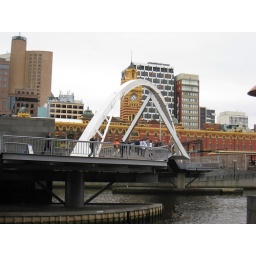
A bridge over the river in Melbourne, Australia.